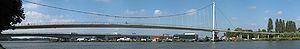
Vue panoramique du pont Nescio (Nesciobrug), à Amsterdam, en Hollande (Pays-bas). Le pont de Zeeburg est visible en arrière plan.